Châtelet–Les Halles station

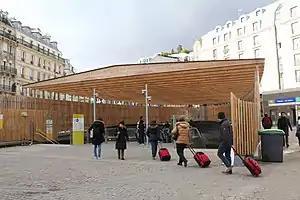
Place Marguerite de Navarre entrance

Châtelet–Les Halles station is a major train hub in Paris and the largest underground station in the world. Opened in 1977, it is the central transit hub for the Paris metropolitan area, connecting three of five RER commuter-rail lines and five of sixteen Métro lines. The hub hosts travellers per weekday ( for the RER alone) and platforms separated by up to . It is named after the nearby Place du Châtelet public square and Les Halles, the former wholesale food market of Paris, now a shopping mall.